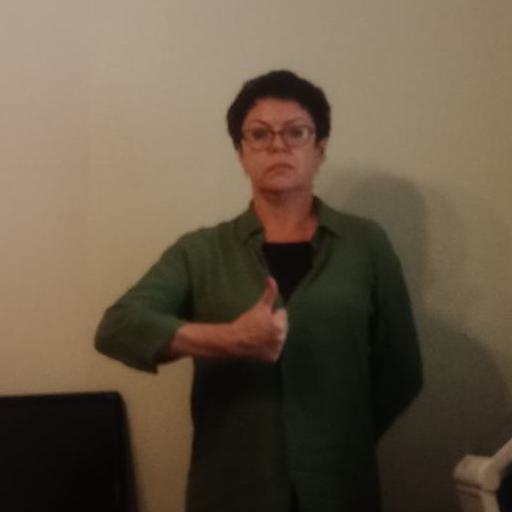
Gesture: like